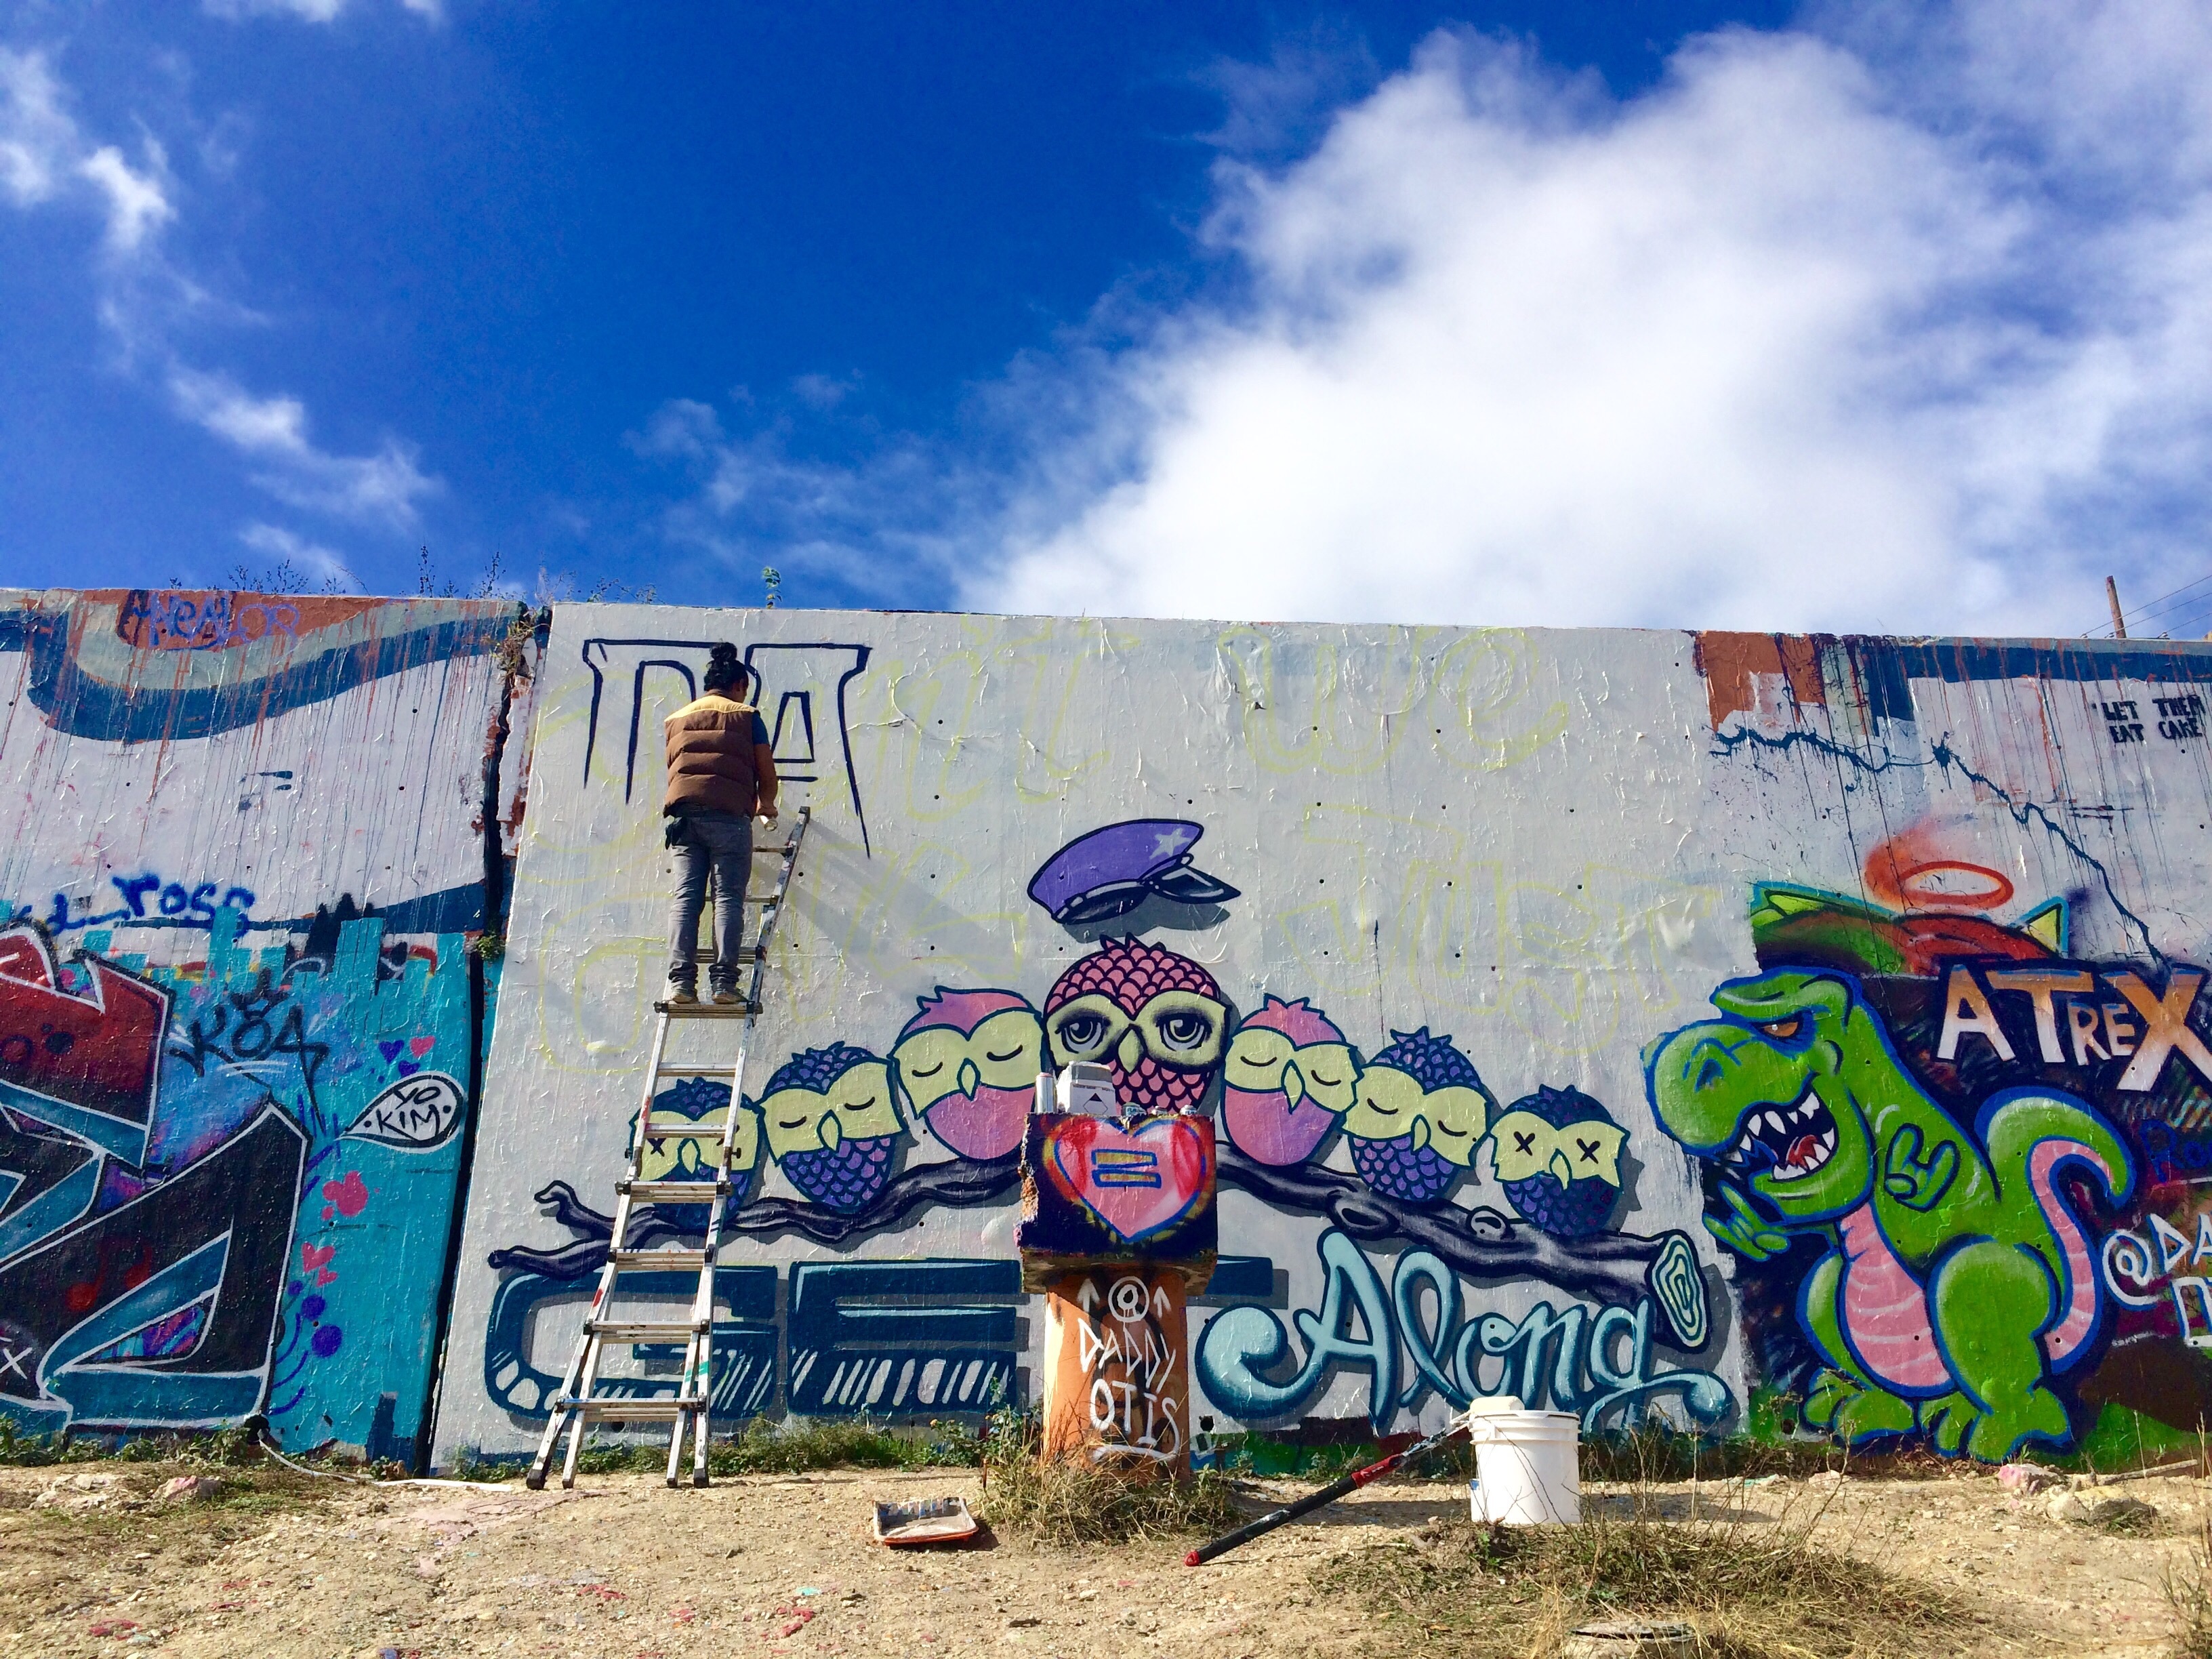
wall, blue, graffiti, art, mural, urban area